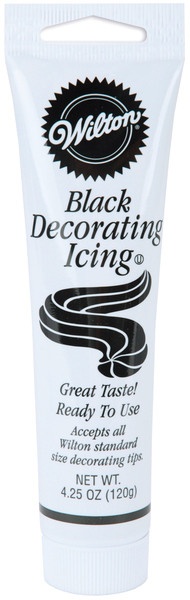
Decorating Icing Black - 4.25 oz.
Decorating Icing Black - 4.25 oz. These plastic tubes of decorating icing contain 4.25 oz. Tubes can be used with Wilton's Tip and Nail Set or Coupler Ring Set (each sold separately) and any standard size Wilton metal tip. Ideal to be used for decorating smaller areas of color on themed cakes. Great taste Ready to use Color: Black Net Weight: 4.25 oz. Made in USA, UPC: 0-70896-21839-1
Brand: Dollar Days
Category: Food, Beverages & Tobacco > Food Items > Cooking & Baking Ingredients > Frosting & Icing